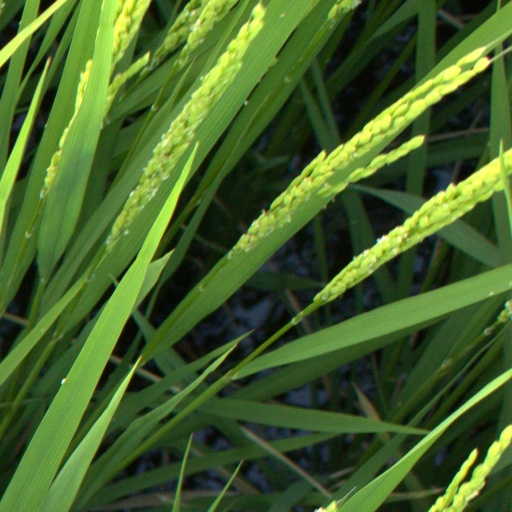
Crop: rice